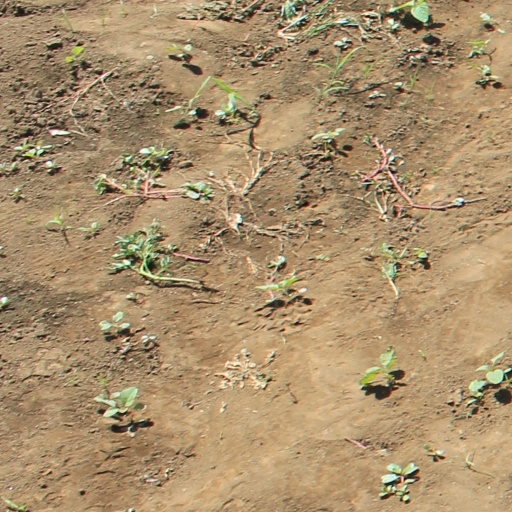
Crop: soybean